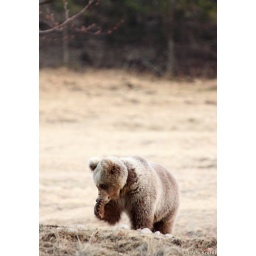
female brown bear Ursus arctos in a glade on Sneznik plateau in Dinaric Mts Slovenia